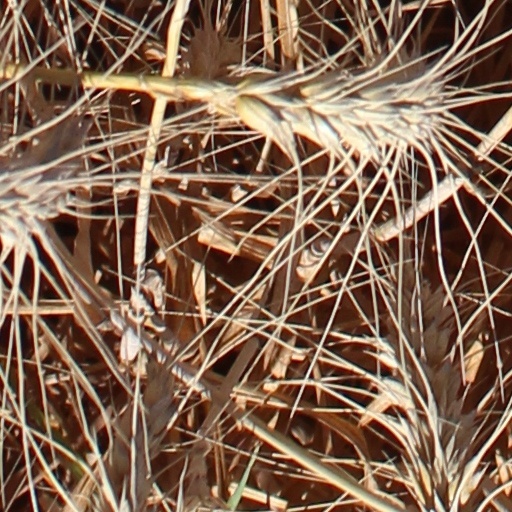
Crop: wheat